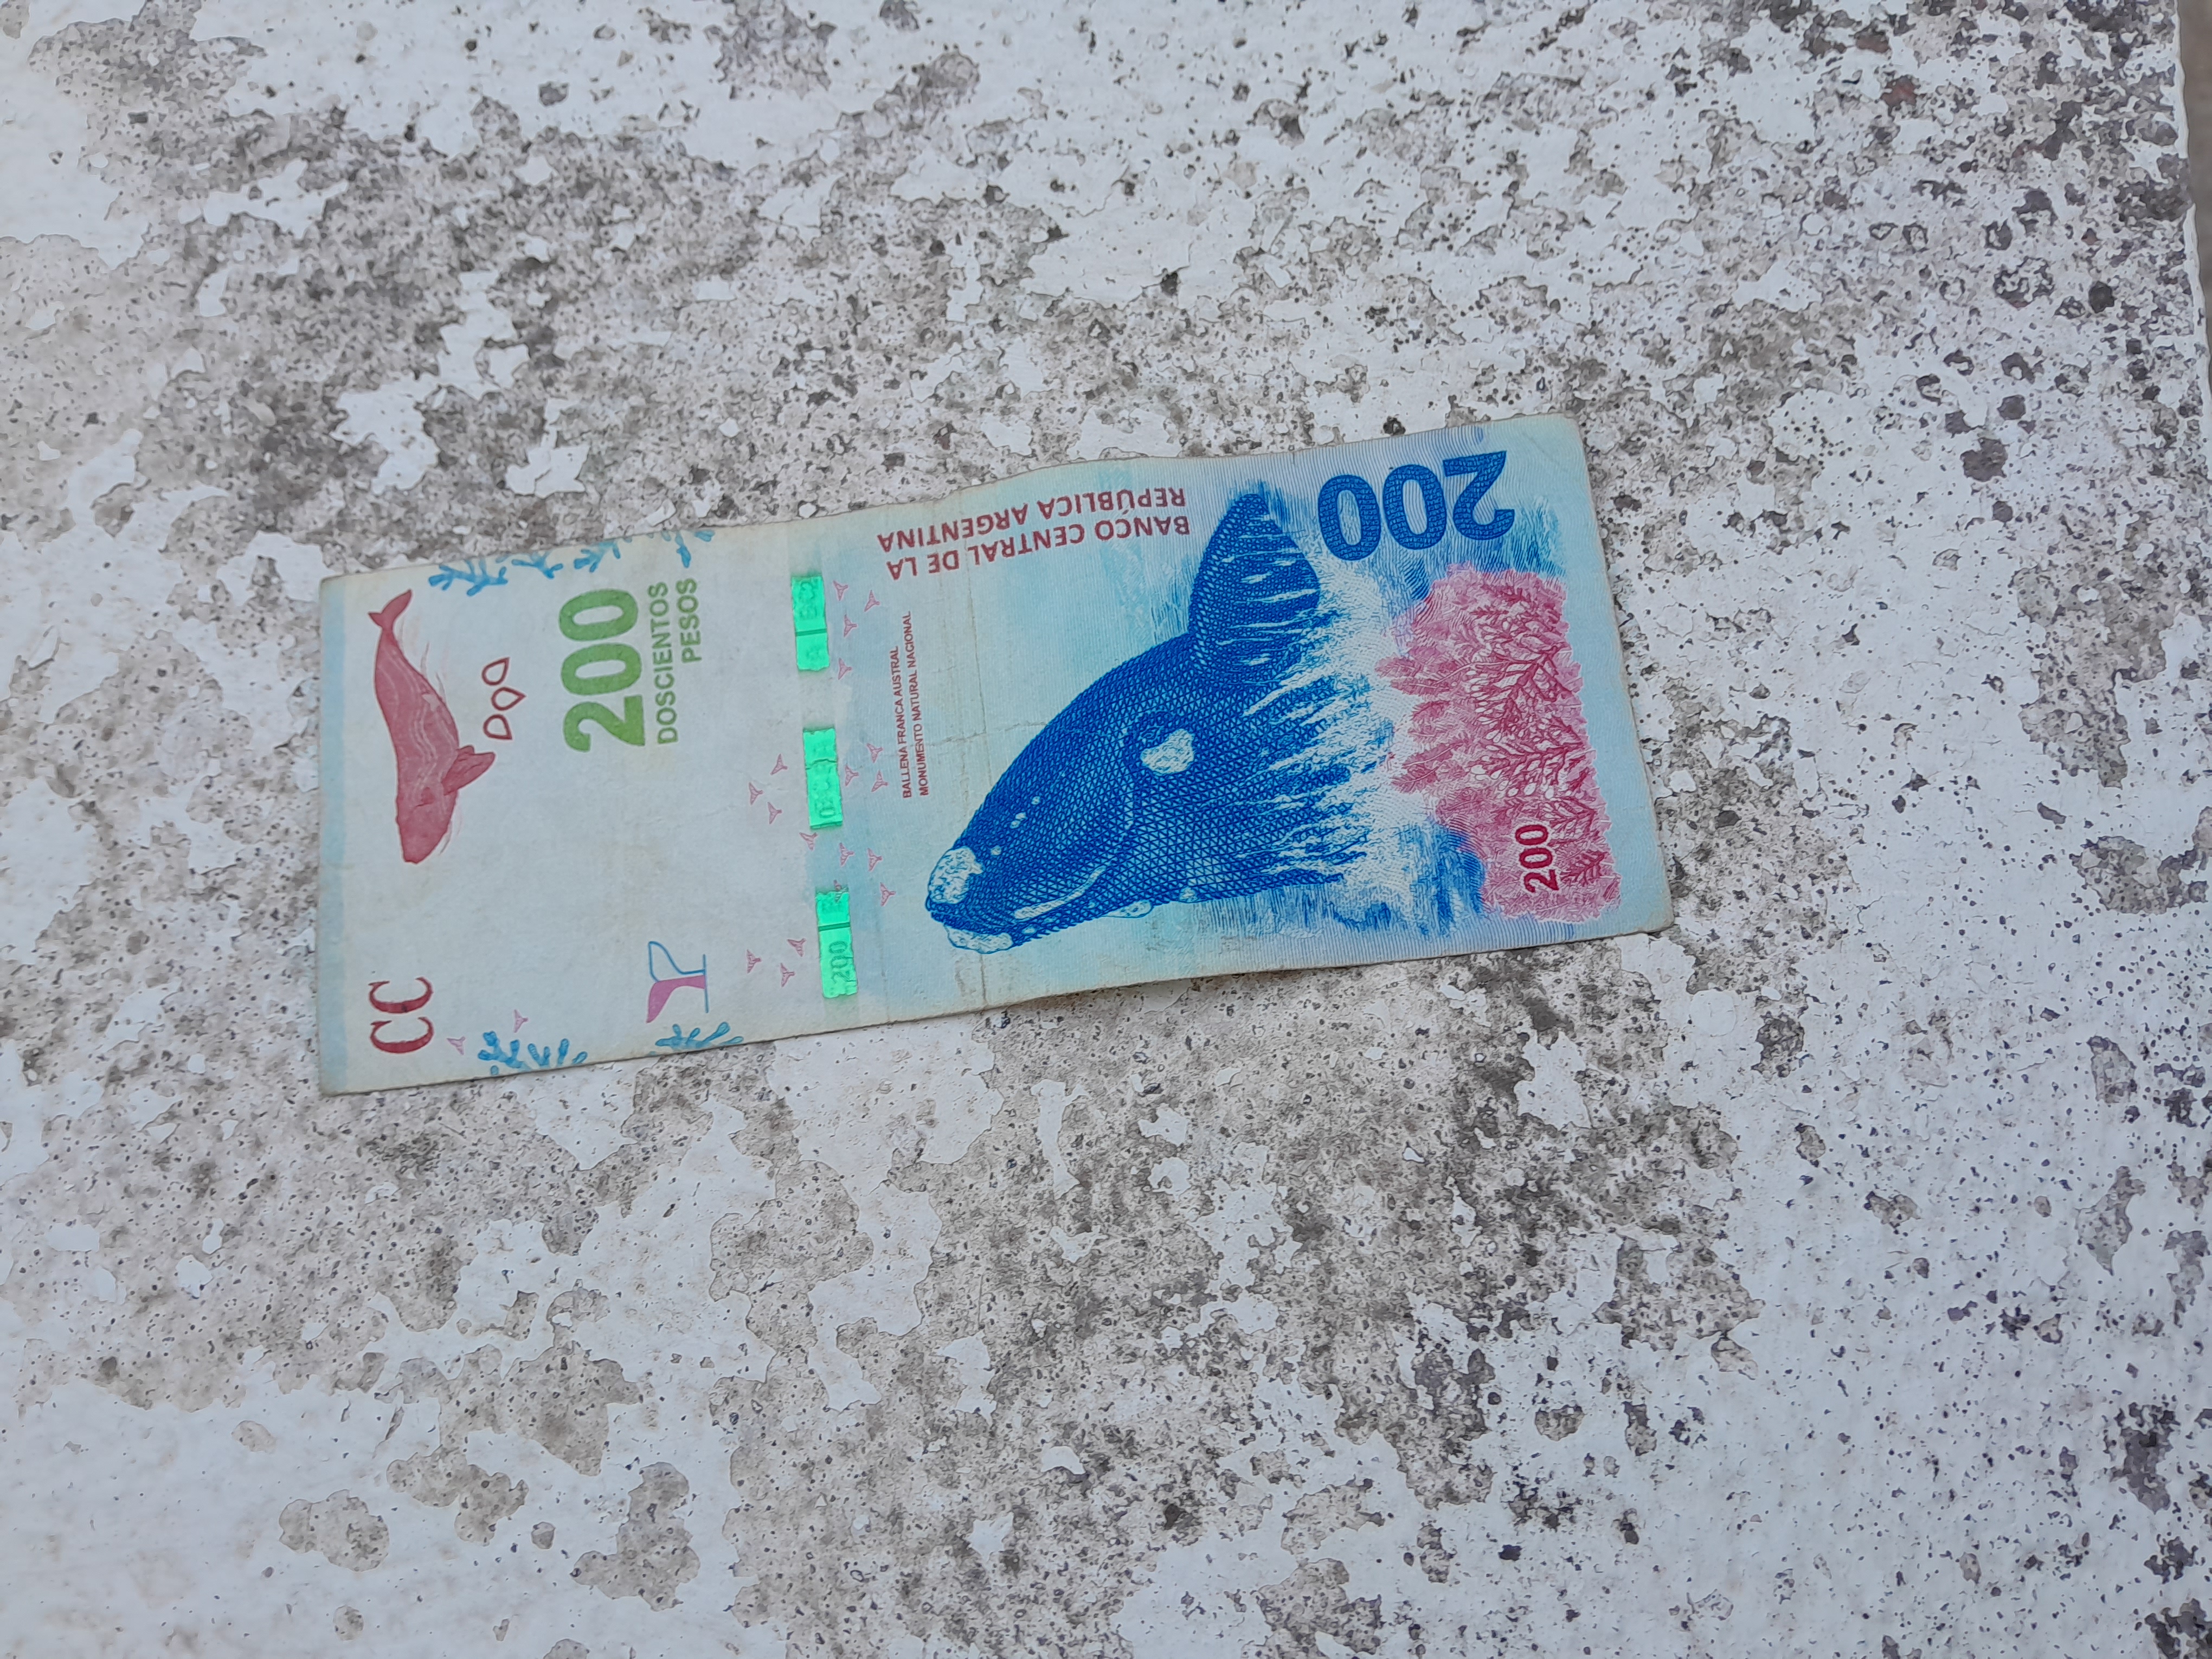
Denominación: 200